ES (Eternal Sabbath)

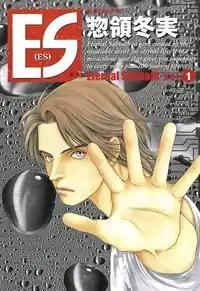
Japanese cover of first volume

ES (Eternal Sabbath) is a gene developed by a group of scientists who sought immortality. The presence of the gene grants the carrier up to 200 years of life immune from all viruses. Though the scientists' original intention was to demonstrate the feasibility of eternal life, ES unexpectedly has the additional power of mind-control and memory-alteration.